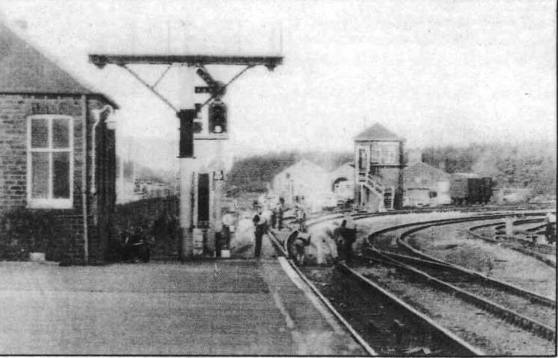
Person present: No